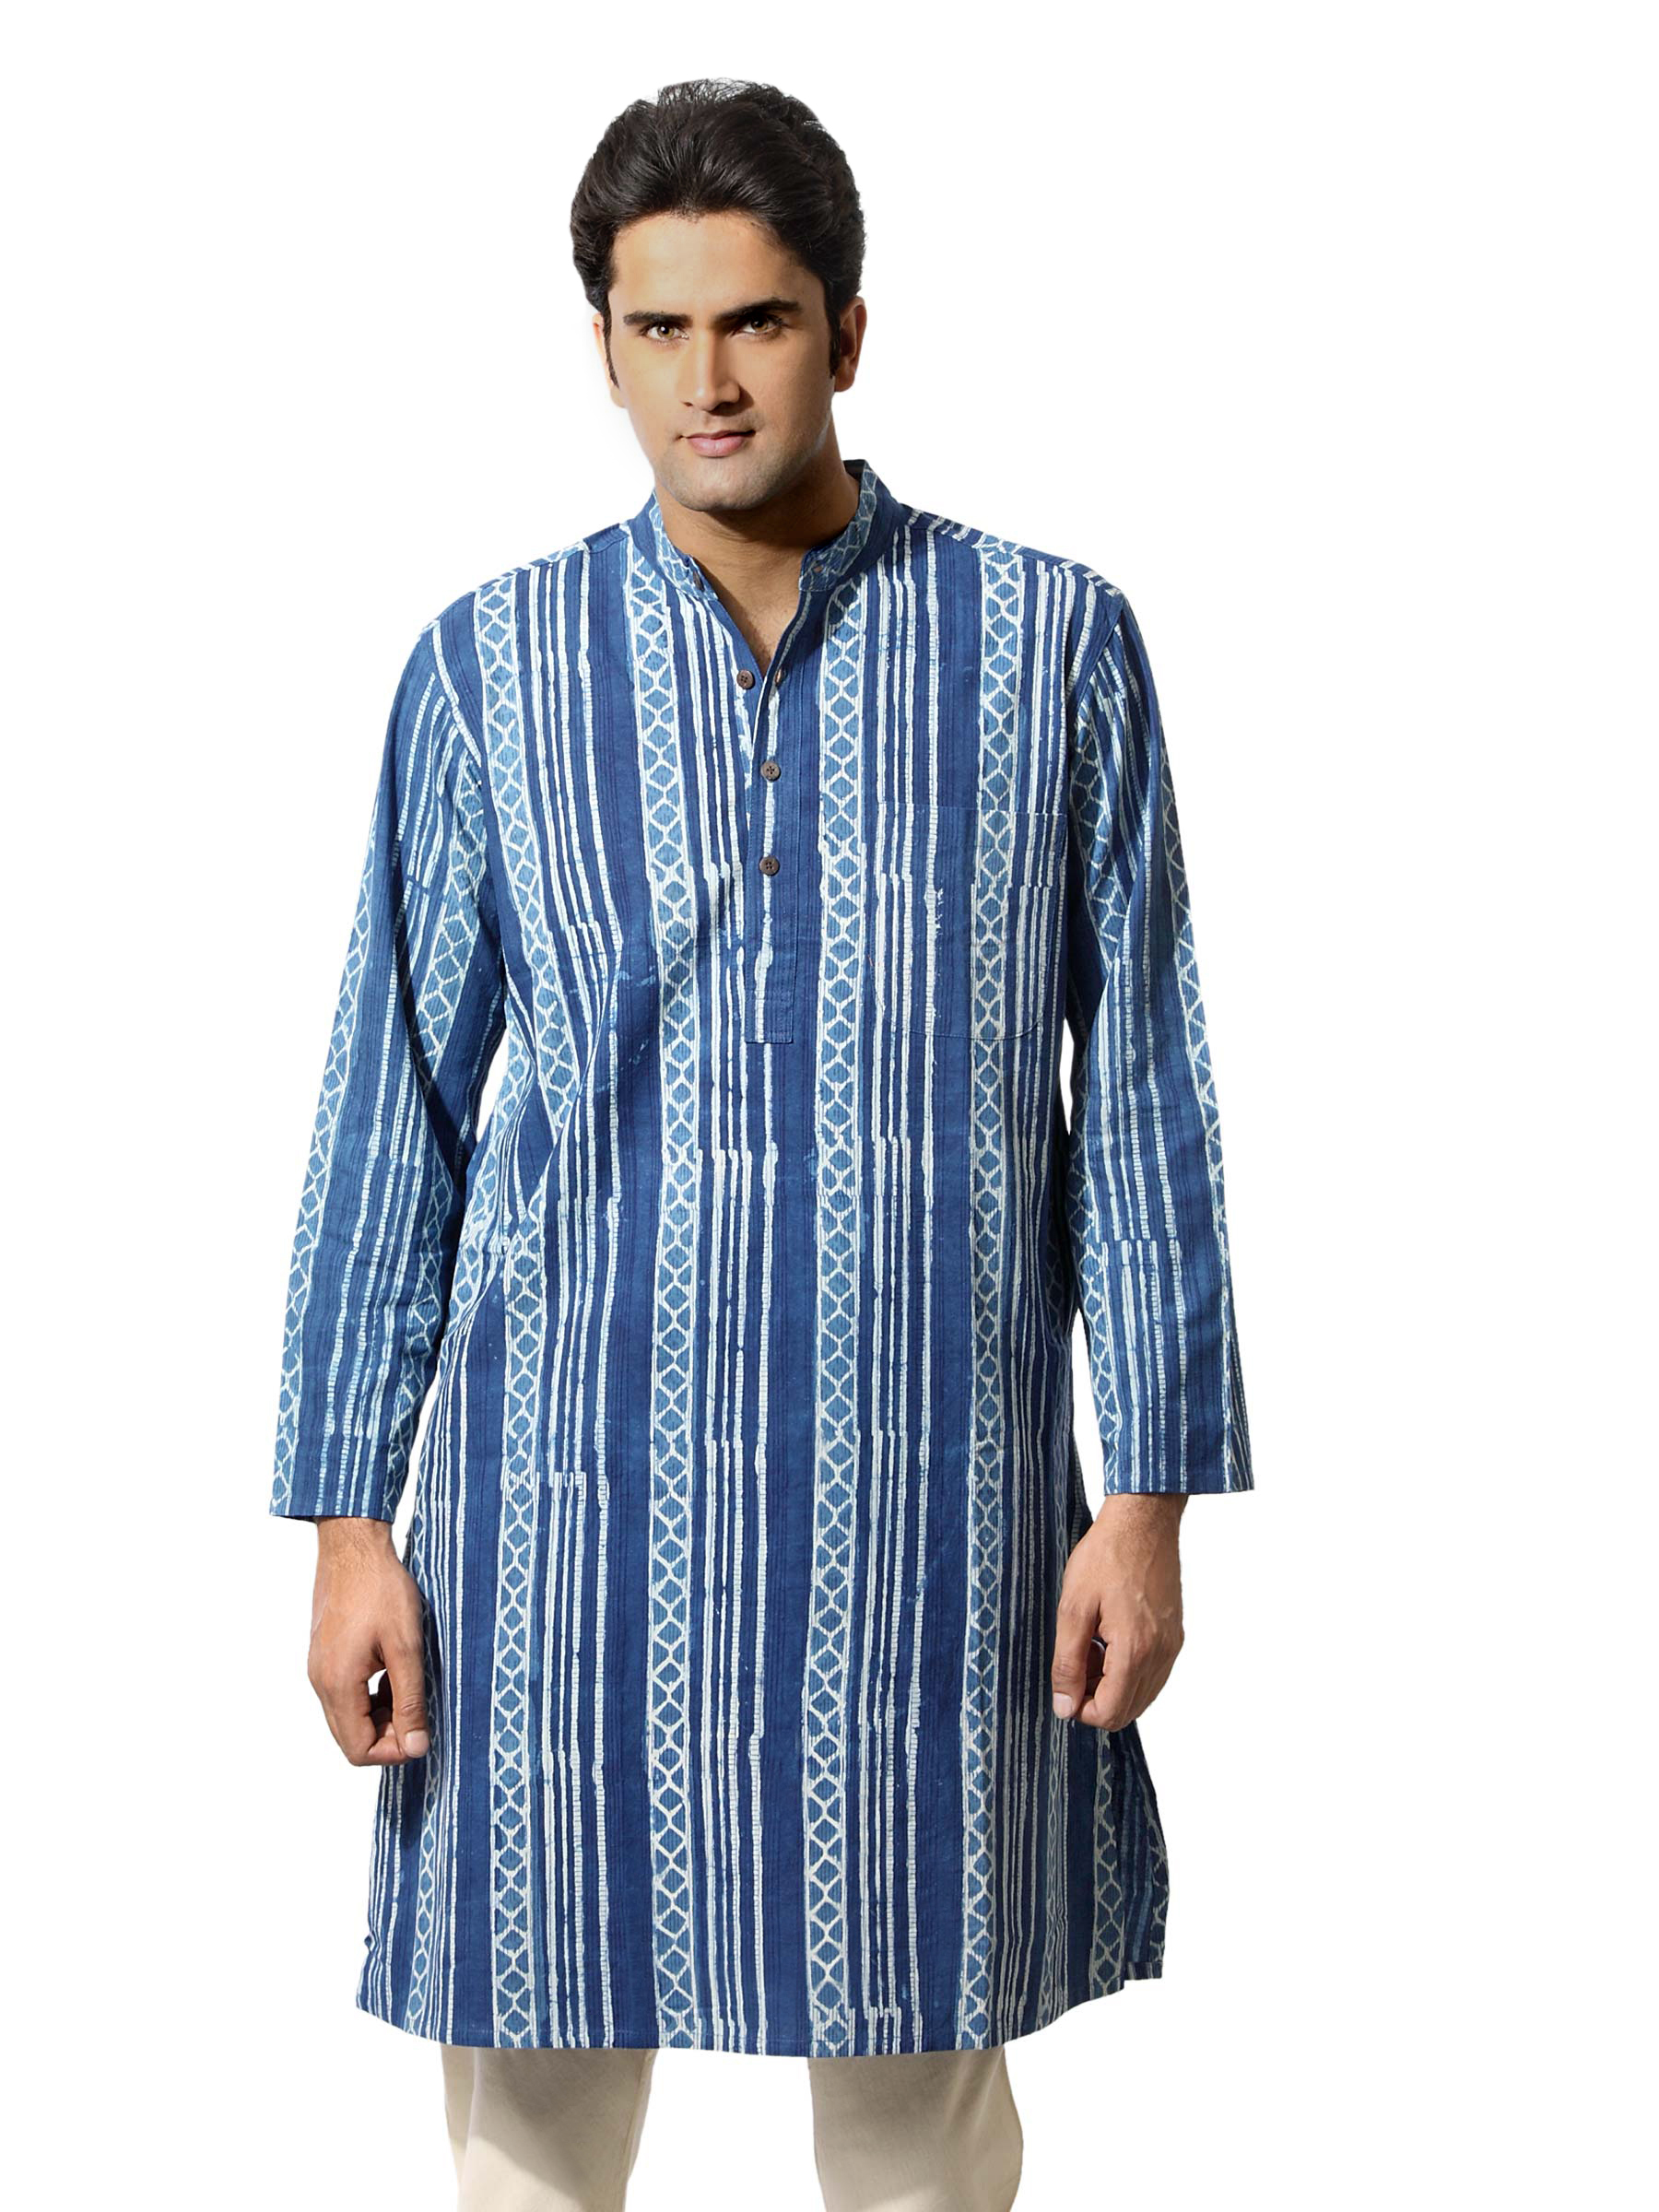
Fabindia Men Printed Blue Kurta
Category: Apparel / Topwear / Kurtas
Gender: Men
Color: Blue
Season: Summer 2012
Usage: Ethnic